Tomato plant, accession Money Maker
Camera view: vertical (180 deg); turntable rotation: 150 degrees
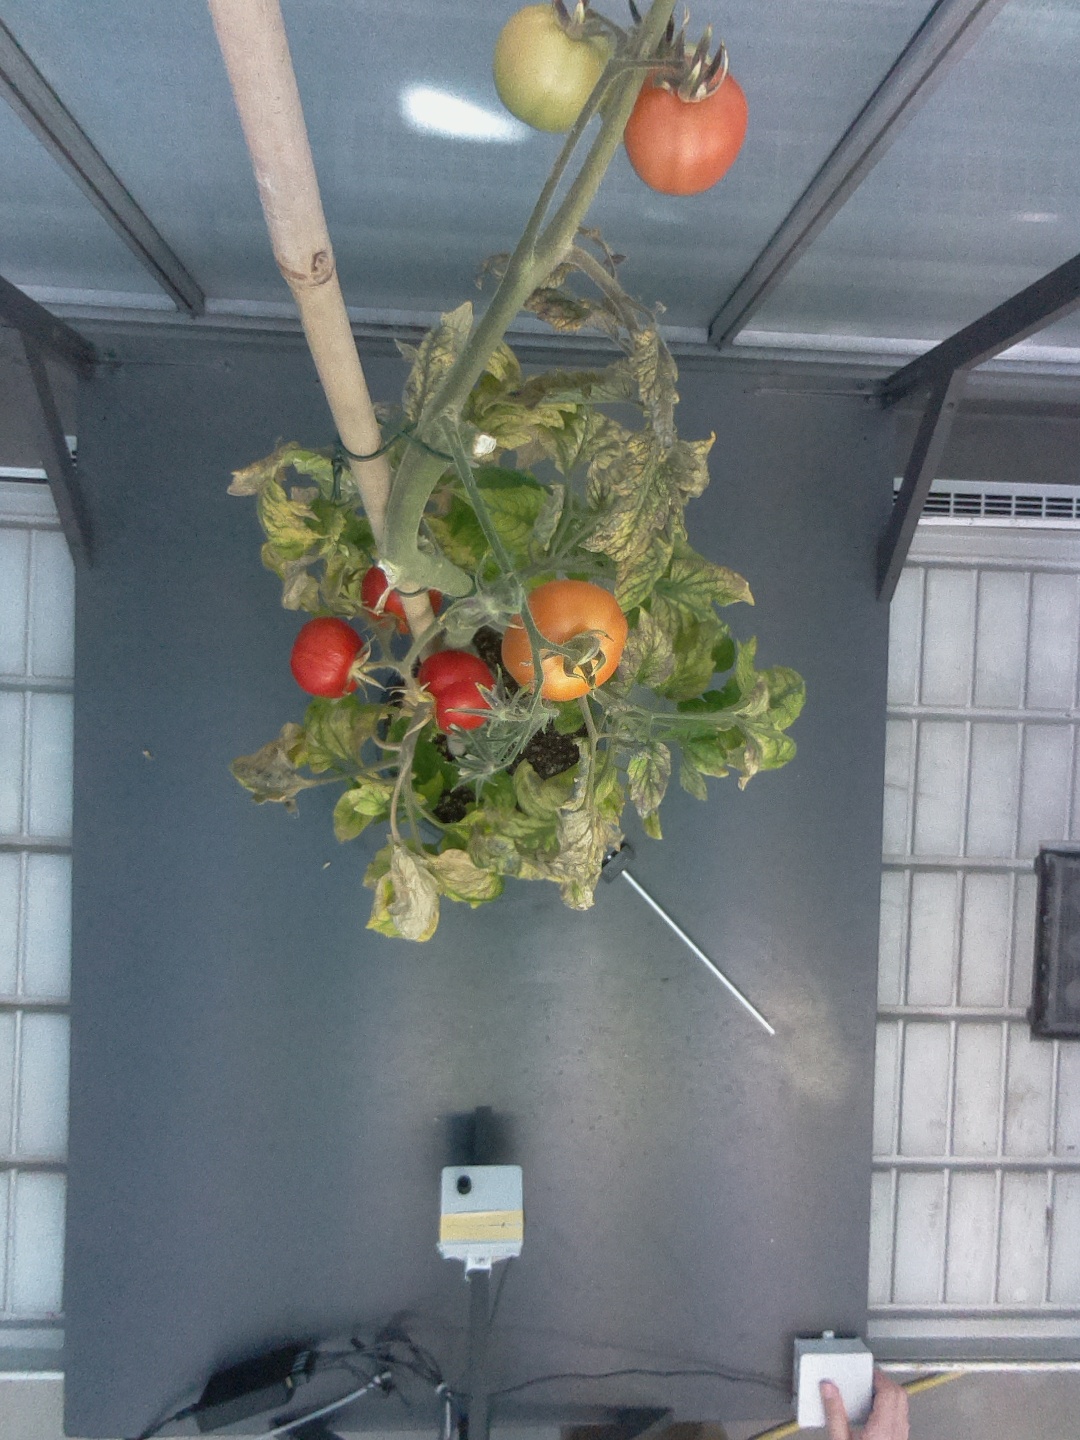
BBCH growth stage 85: 50%-60% of fruits show typical fully ripe color